Mohawk Airlines Flight 411

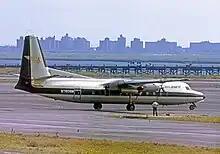
Mohawk Fairchild Hiller FH-227 turboprop, similar to accident aircraft

Mohawk Airlines Flight 411, a Fairchild FH-227B twin-engine turboprop, registered N7811M, was a scheduled domestic passenger service operated by Mohawk Airlines, between Albany and Glens Falls, New York. On November 19, 1969, it crashed into Pilot Knob Mountain, killing all 14 passengers and crew on board.